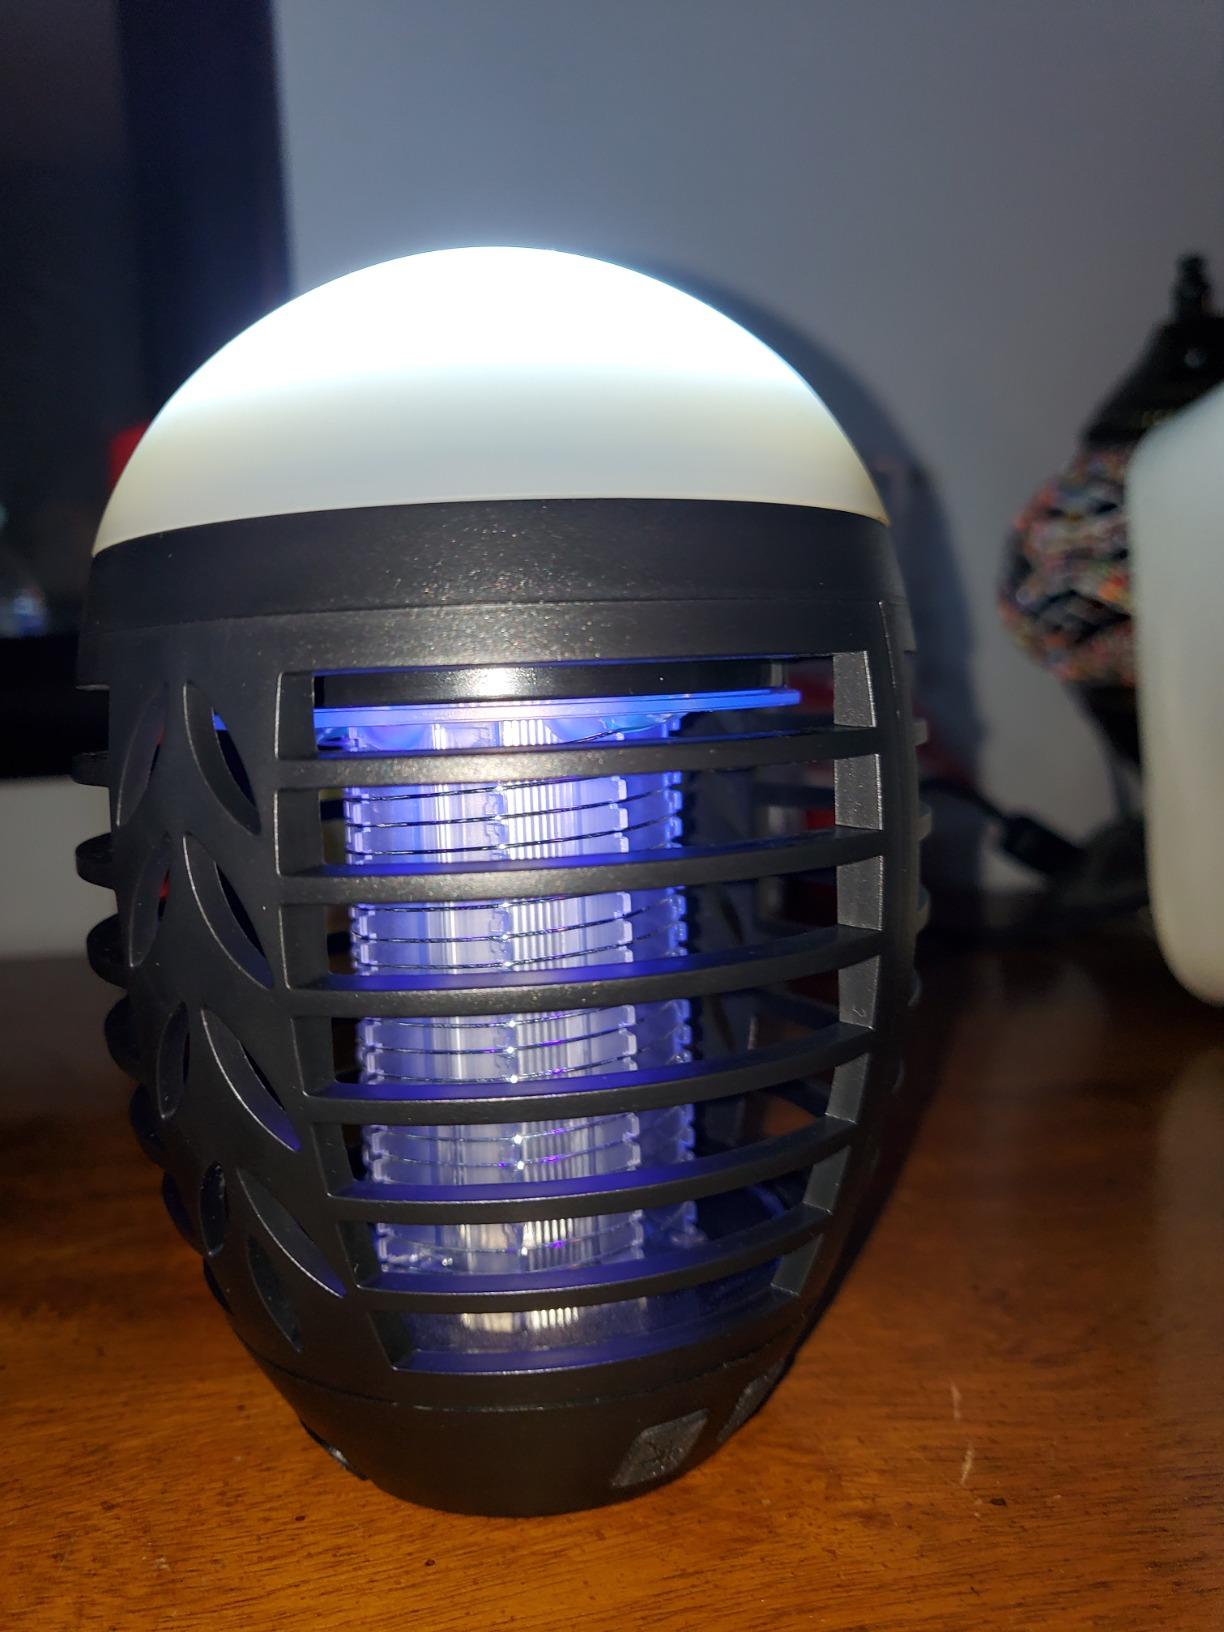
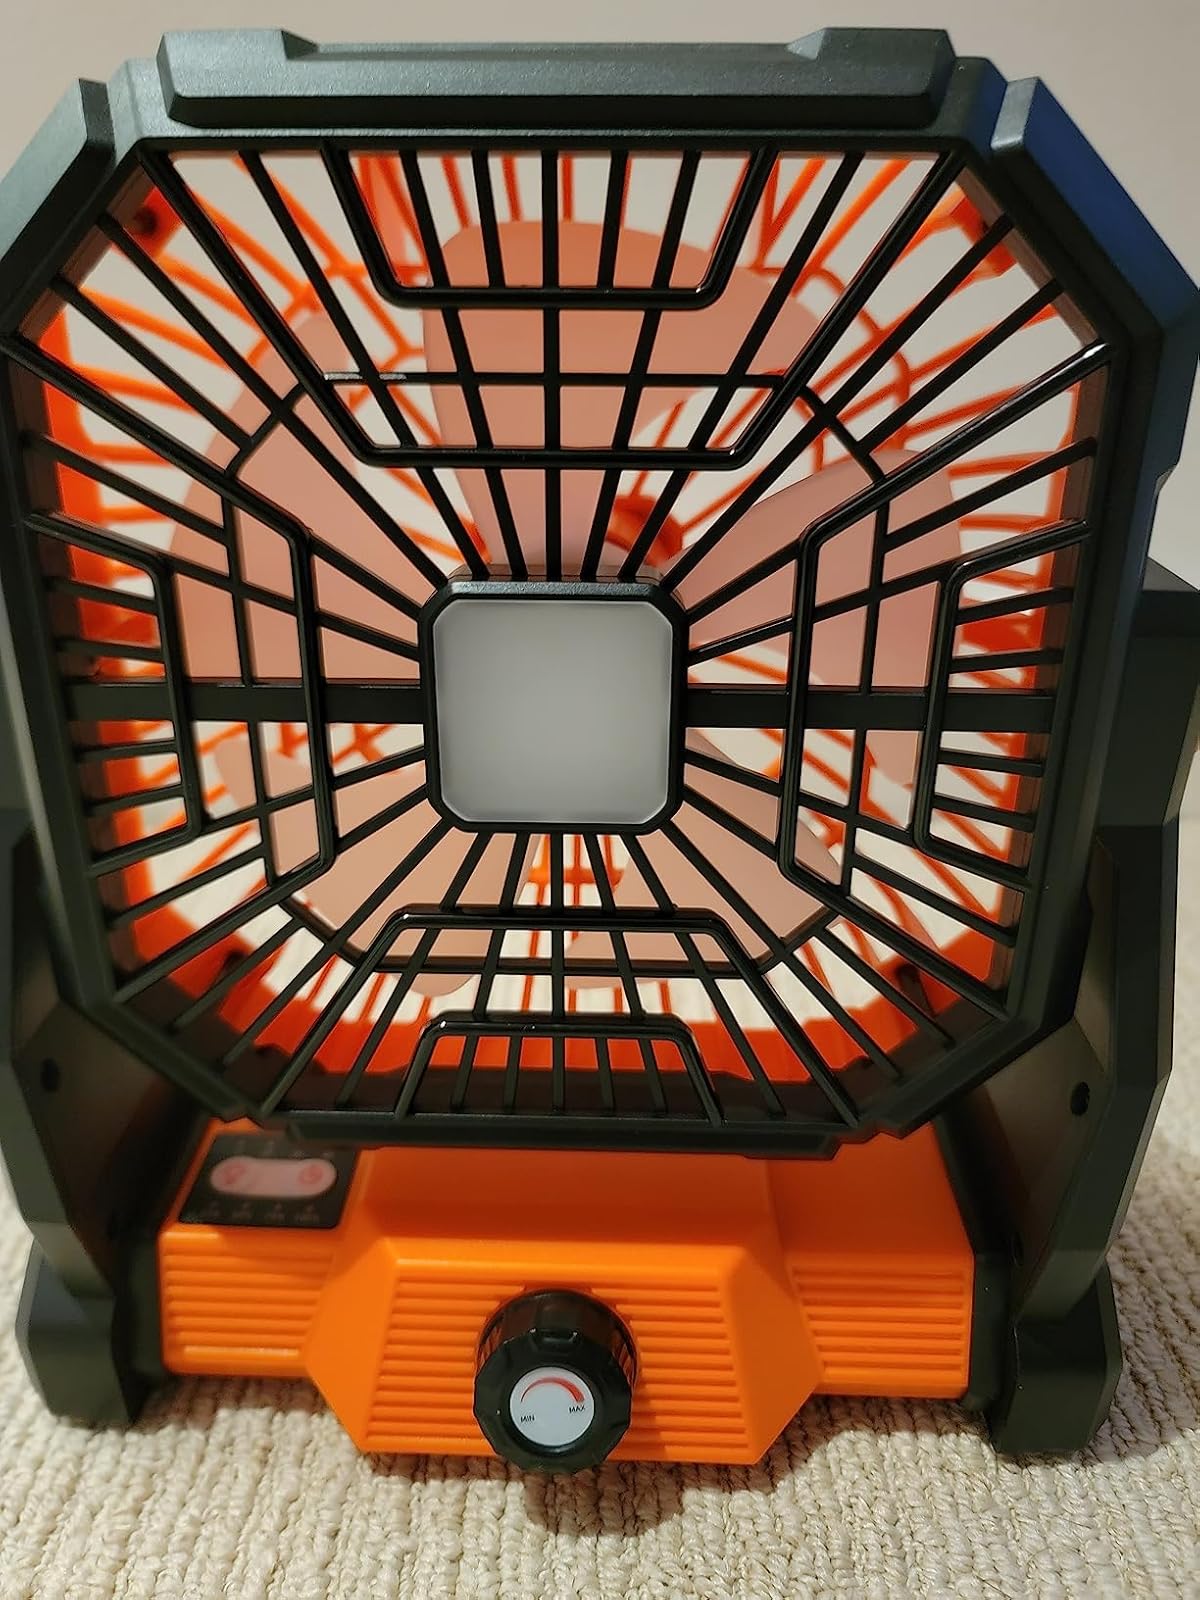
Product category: lantern
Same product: no